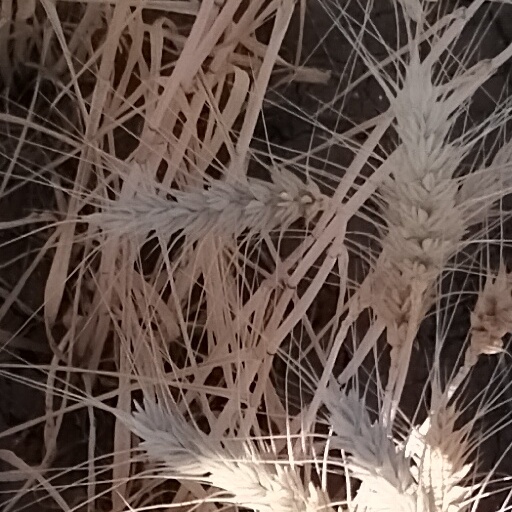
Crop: wheat